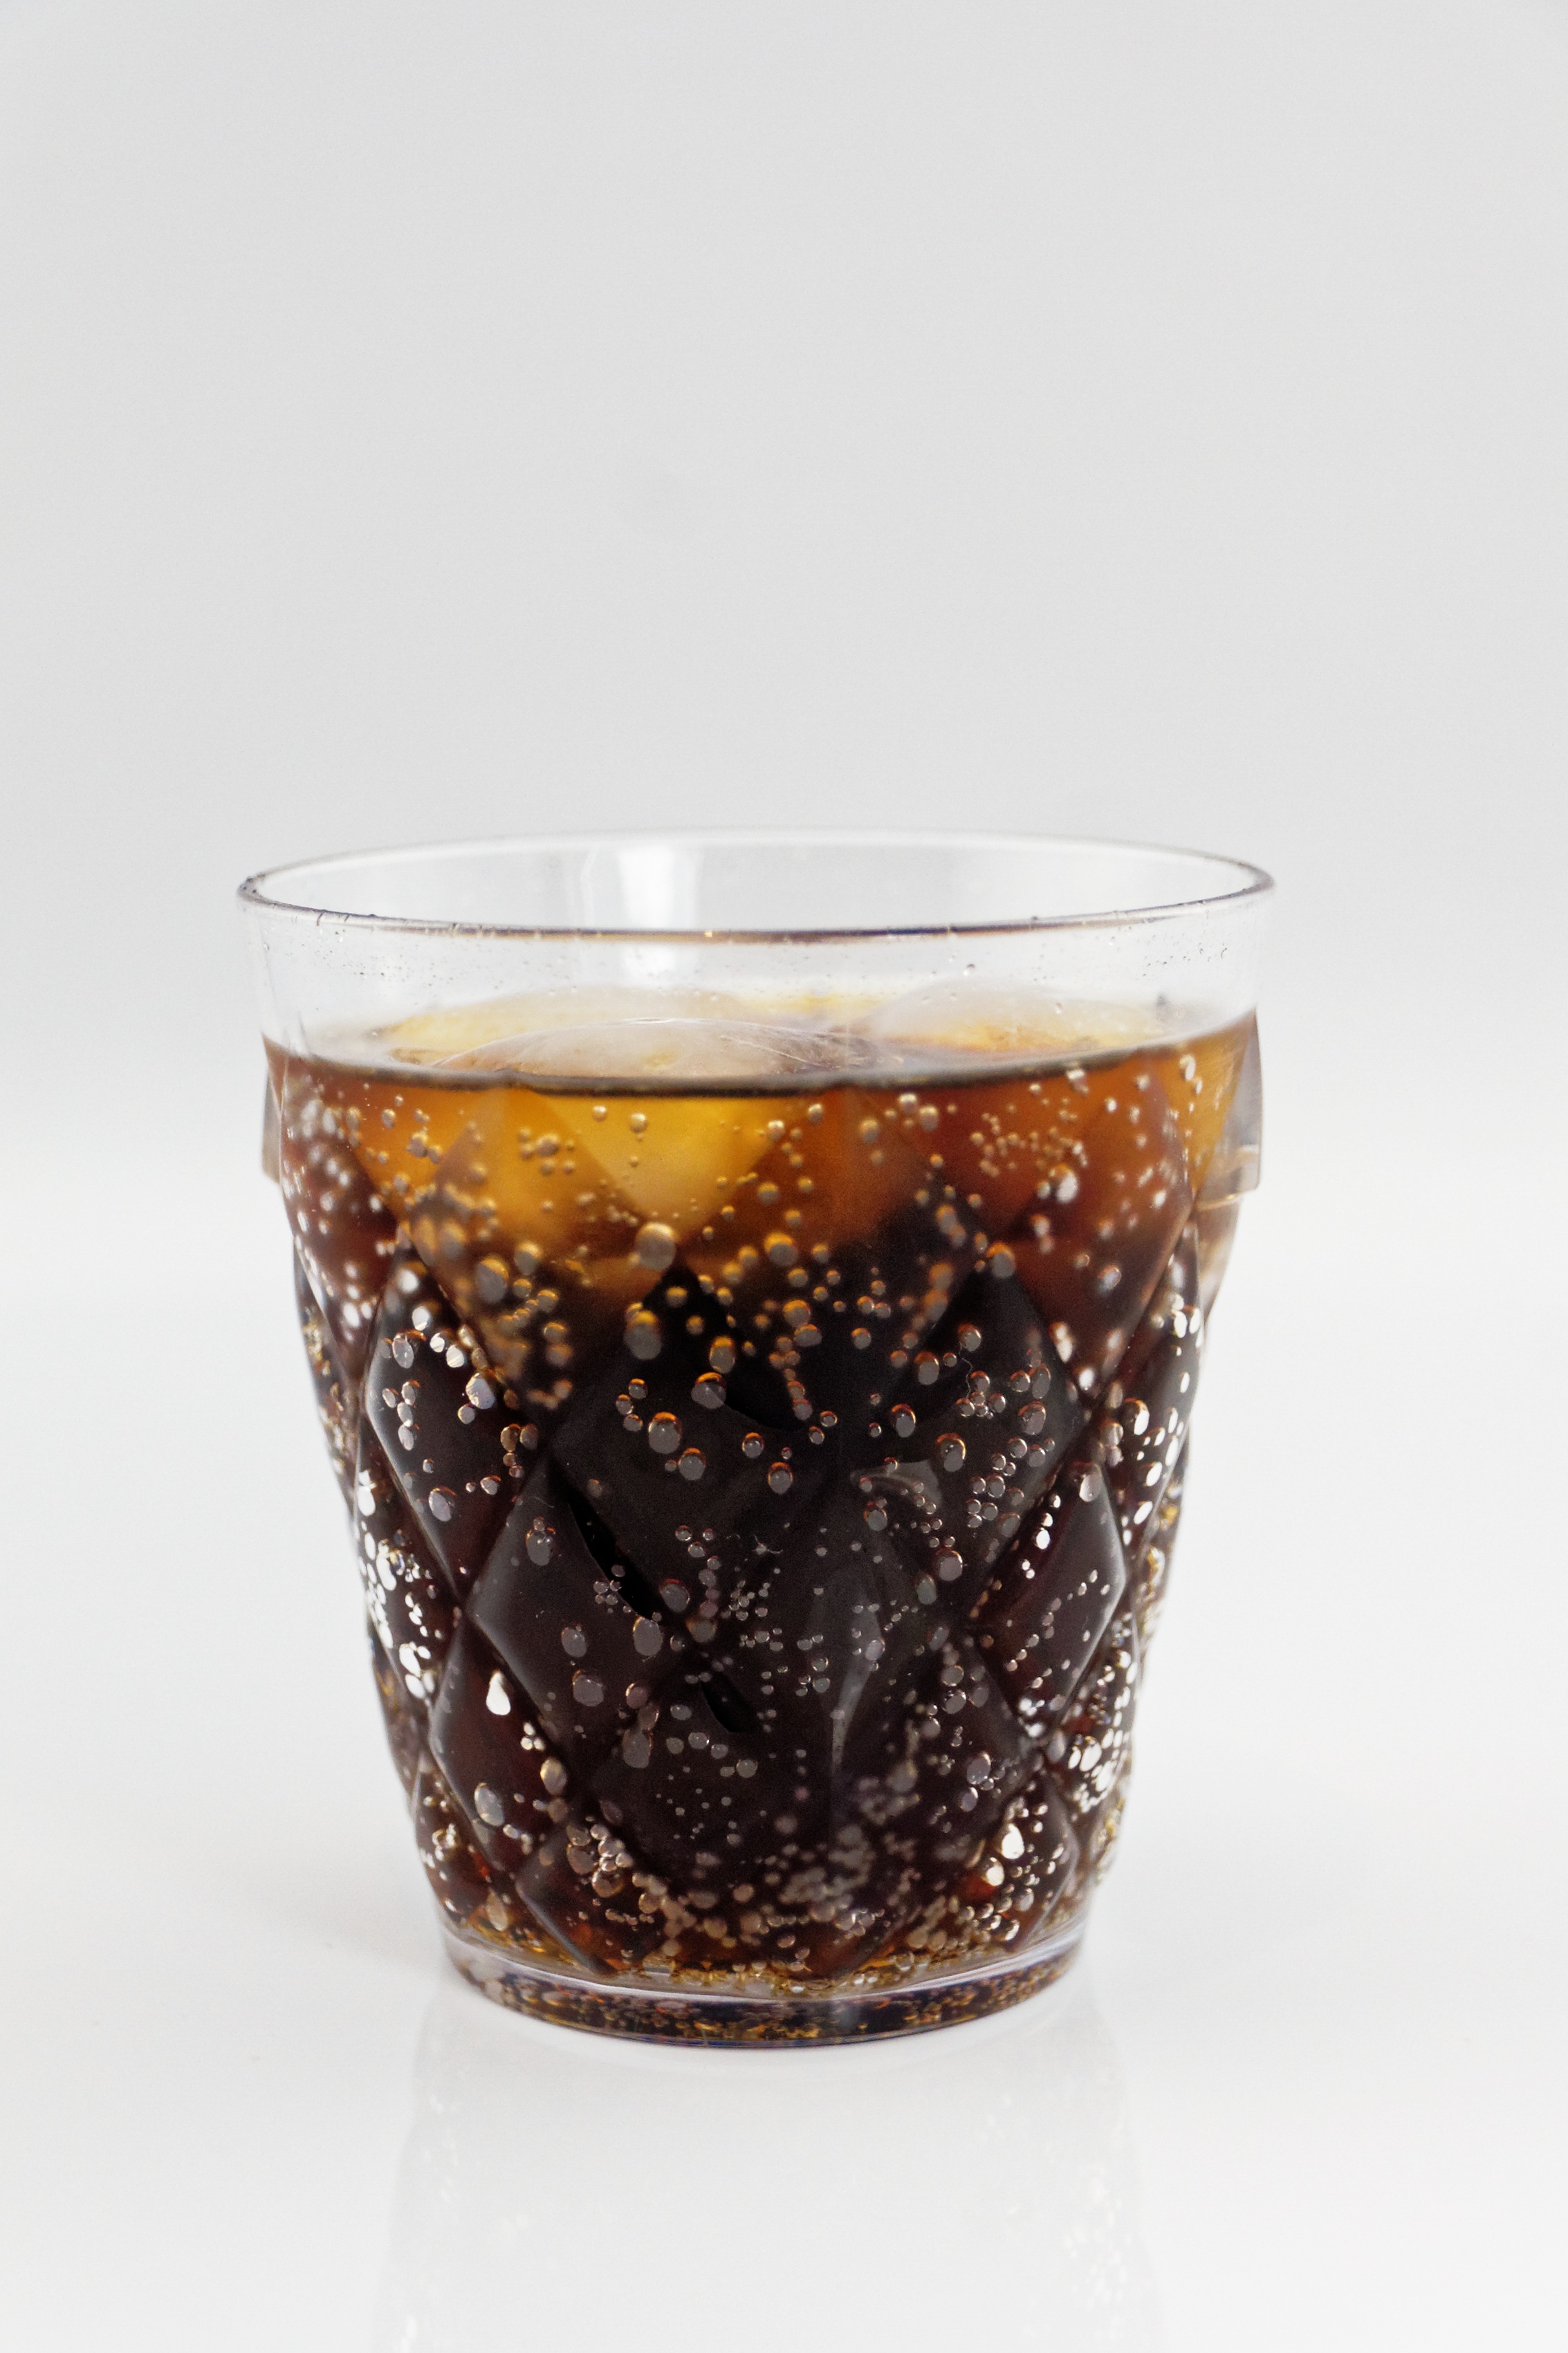
cold, glass, cup, ice, food, produce, drink, dessert, coffee cup, sparkling, refreshment, cola, thirst, ice cubes, erfrischungsgetr nk, drinkware